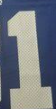
Number: 1